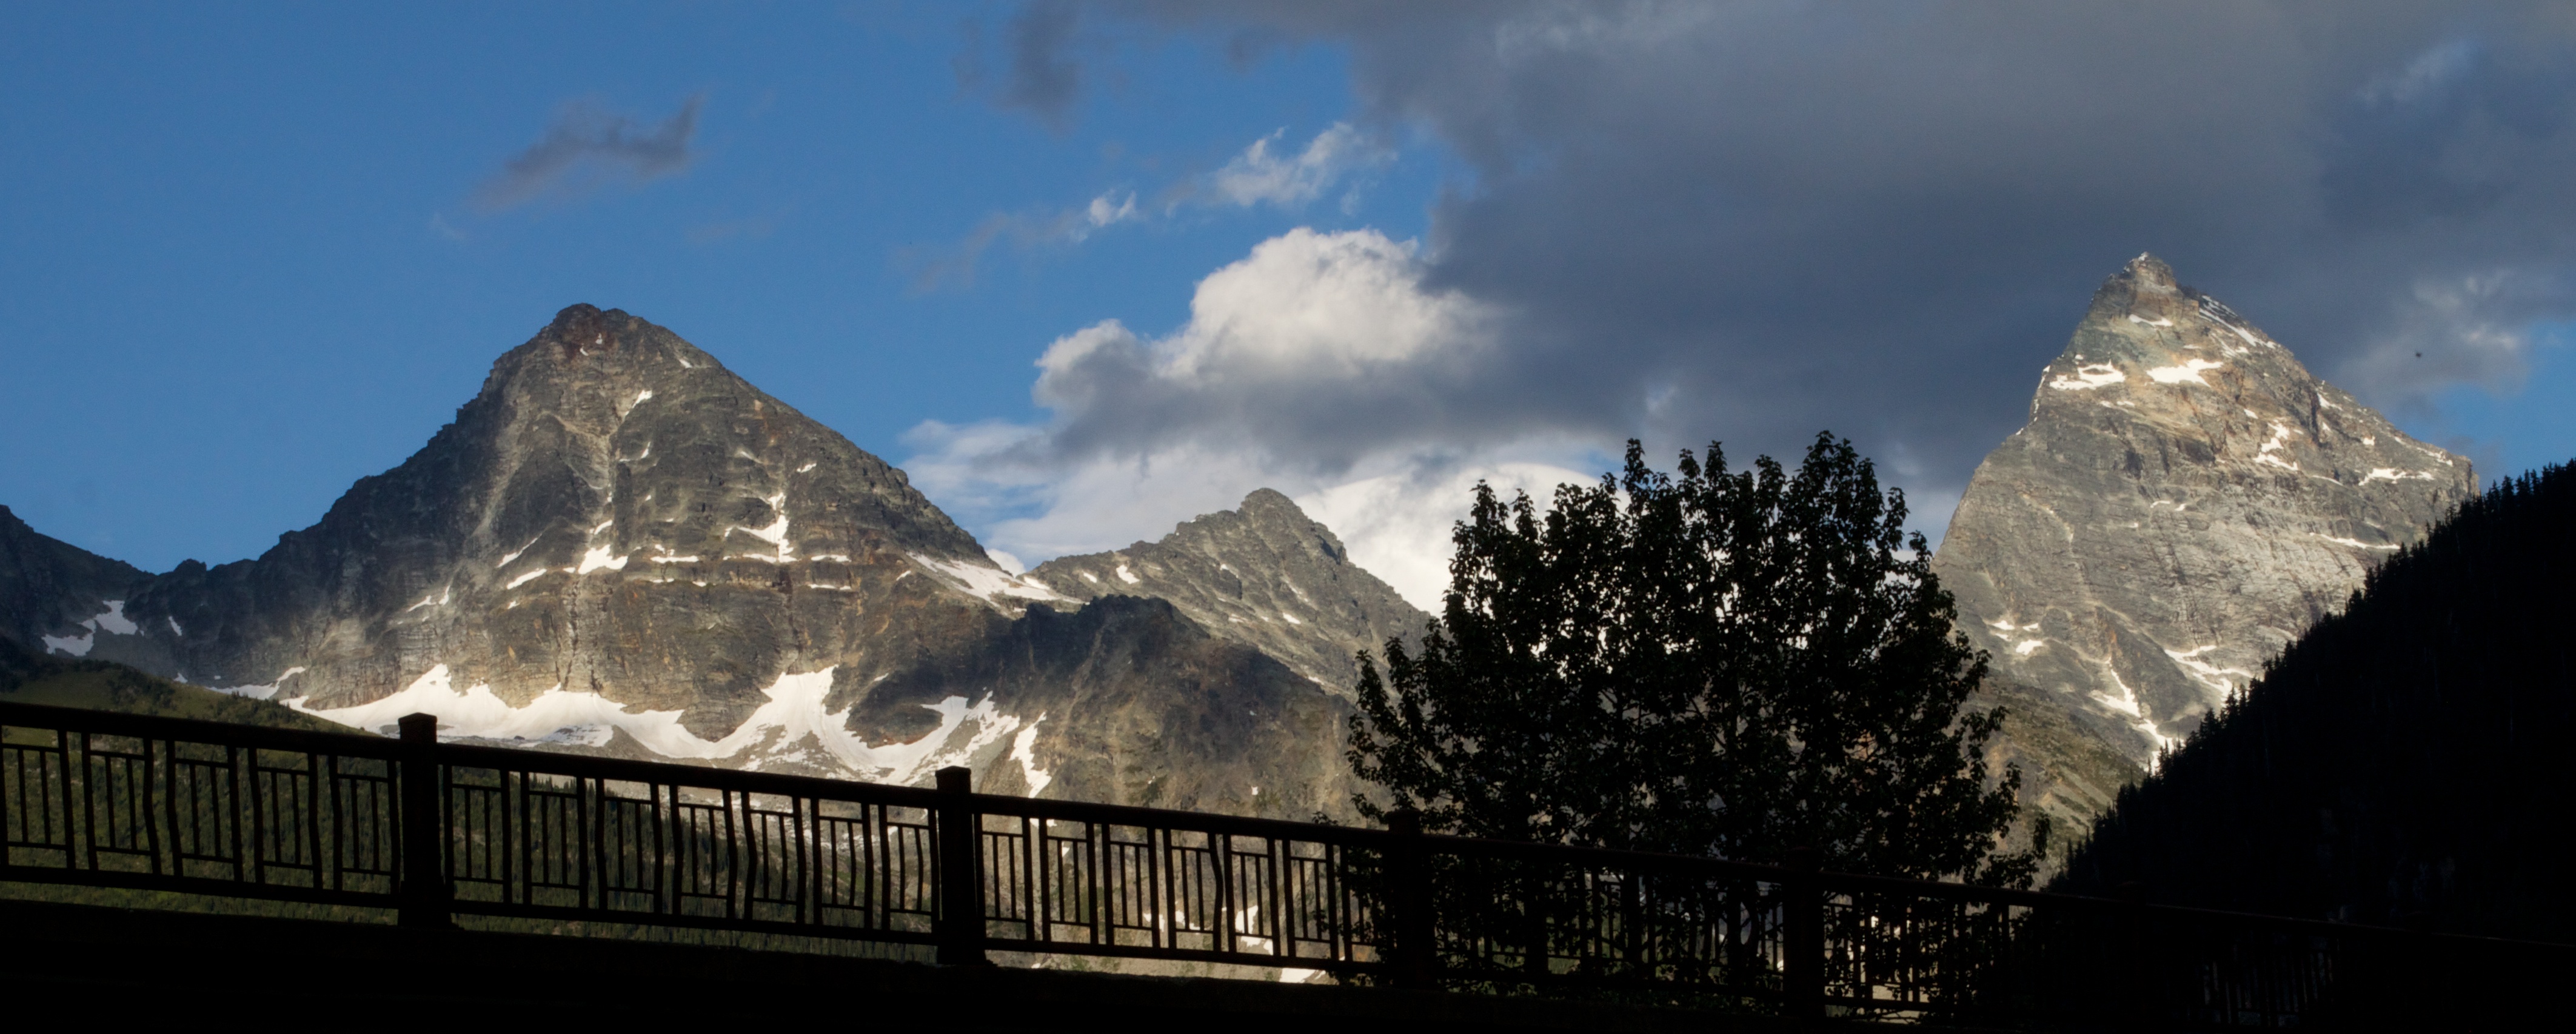
mountain, snow, cloud, sky, sunlight, mountain range, reflection, landmark, summit, alps, odyssey, landform, mountainous landforms